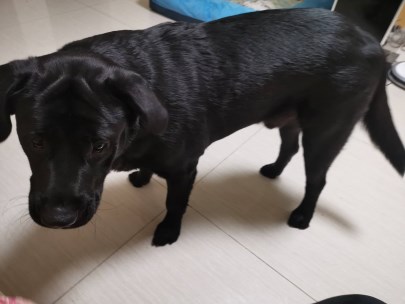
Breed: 3580-n000122-Labrador_retriever